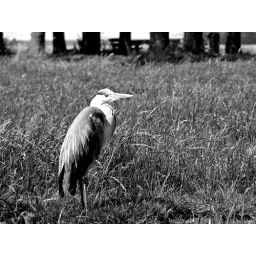
...serenely standing in the soft grass near Edam